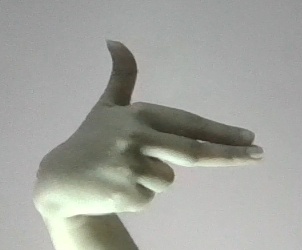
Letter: ghain